Death of the Virgin

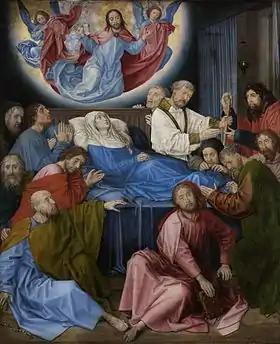
"Death of the Virgin", Hugo van der Goes, c. 1480

The Death of the Virgin Mary is a common subject in Western Christian art, and is the equivalent of the Dormition of the Theotokos in Eastern Orthodox art.